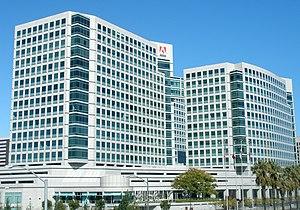
Adobe Inc. ou Adobe, anciennement Adobe Systems est une entreprise informatique éditant des logiciels graphiques dont InDesign, Acrobat, Photoshop, Illustrator et Flash. La société a également édité des logiciels de montage vidéo et audio. Ces derniers sont maintenant des références mondiales dans le domaine de l'édition vidéo, photo, audio et dans l'illustration et le graphisme. Adobe vient du nom de la rivière Adobe Creek qui coule derrière la maison de son fondateur John Warnock.